Tima formosa

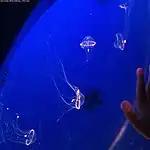

It is also the name of a 2010 album by musical artist Oren Ambarchi with Jim O'Rourke and Keiji Haino (Black Truffle).